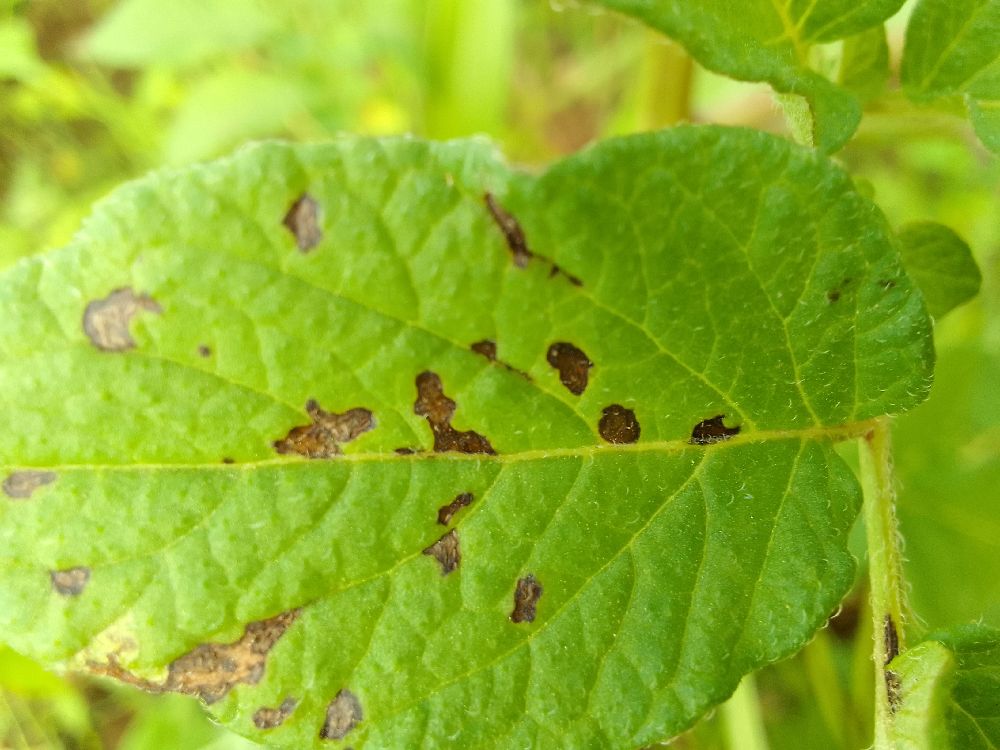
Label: Early blight